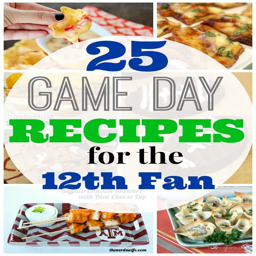
game day recipes for person